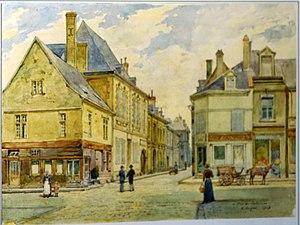
peinture de E. Auger de la collection du musée le Vergeur, l'angle de la rue réville et de la rue du MarS.
La rue Albert-Réville est une voie de la commune de Reims, située au sein du département de la Marne, en région Champagne-Ardenne.